Virginia Beach, Virginia

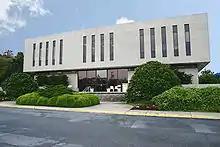
Association for Research and Enlightenment

Pleasure House Point is a park of undeveloped land on the shore of the Lynnhaven River. It is also the location of the Brock Environmental Center.